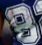
Number: 8